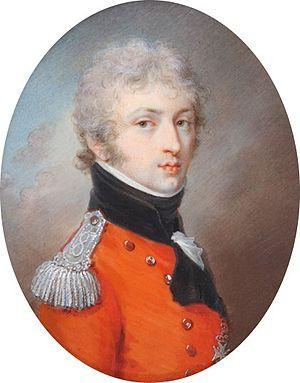
Henryk Ludwik Lubomirski, prince polonais de la famille Lubomirski